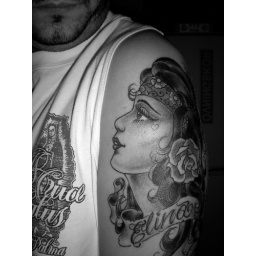
My girl in black and white.